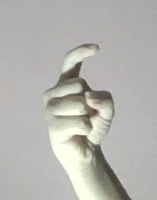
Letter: ra